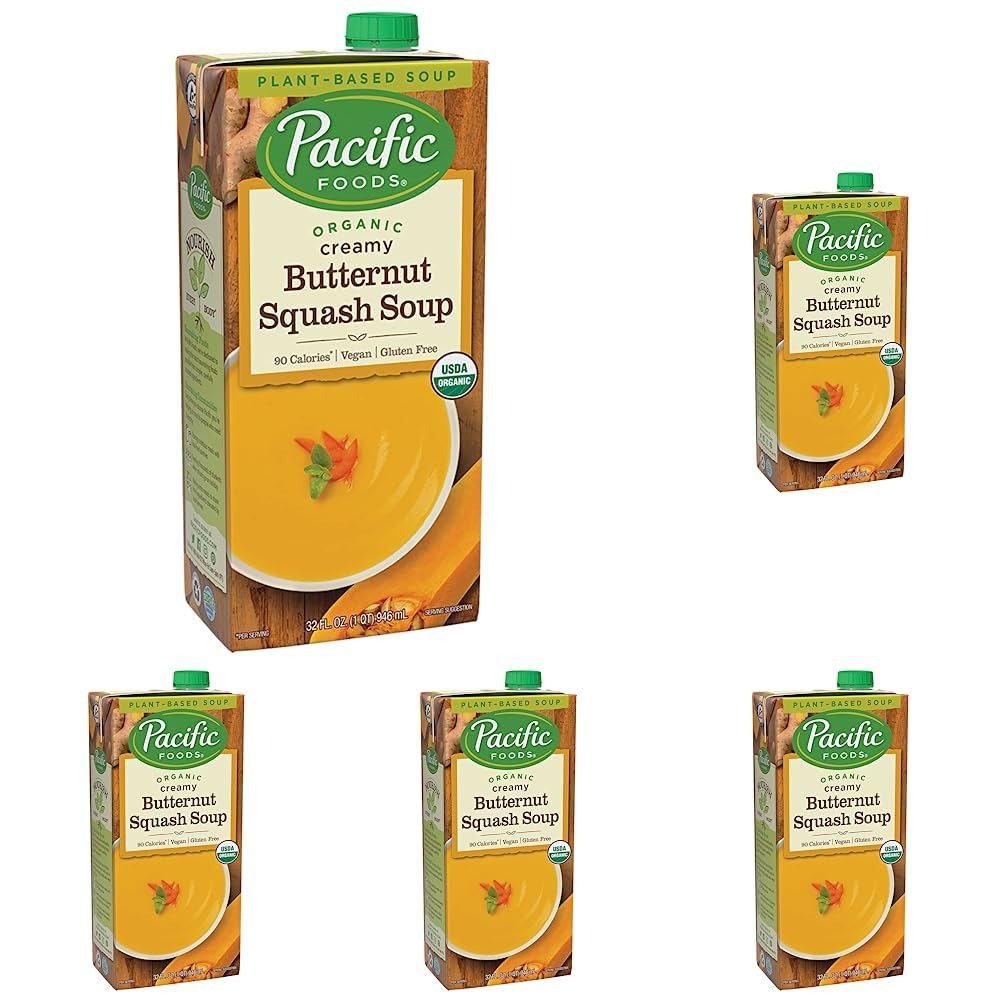
Item Name: Pacific Foods Creamy Butternut Squash Soup, Organic, 32 Fl Oz (Pack of 5)
Bullet Point 1: The information below is per-pack only
Bullet Point 2: Organic butternut squash is slowly simmered to bring out its natural sweetness and smooth texture
Bullet Point 3: Ginger, onion and garlic mingle with cinnamon and nutmeg for a creamy, flavorful soup with a hint of nuttiness
Bullet Point 4: Vegan and Gluten Free
Bullet Point 5: Heat in microwave or on the stovetop
Bullet Point 6: 32-ounce convenient resealable, twist open carton
Value: nan
Unit: None

Price: 39.54